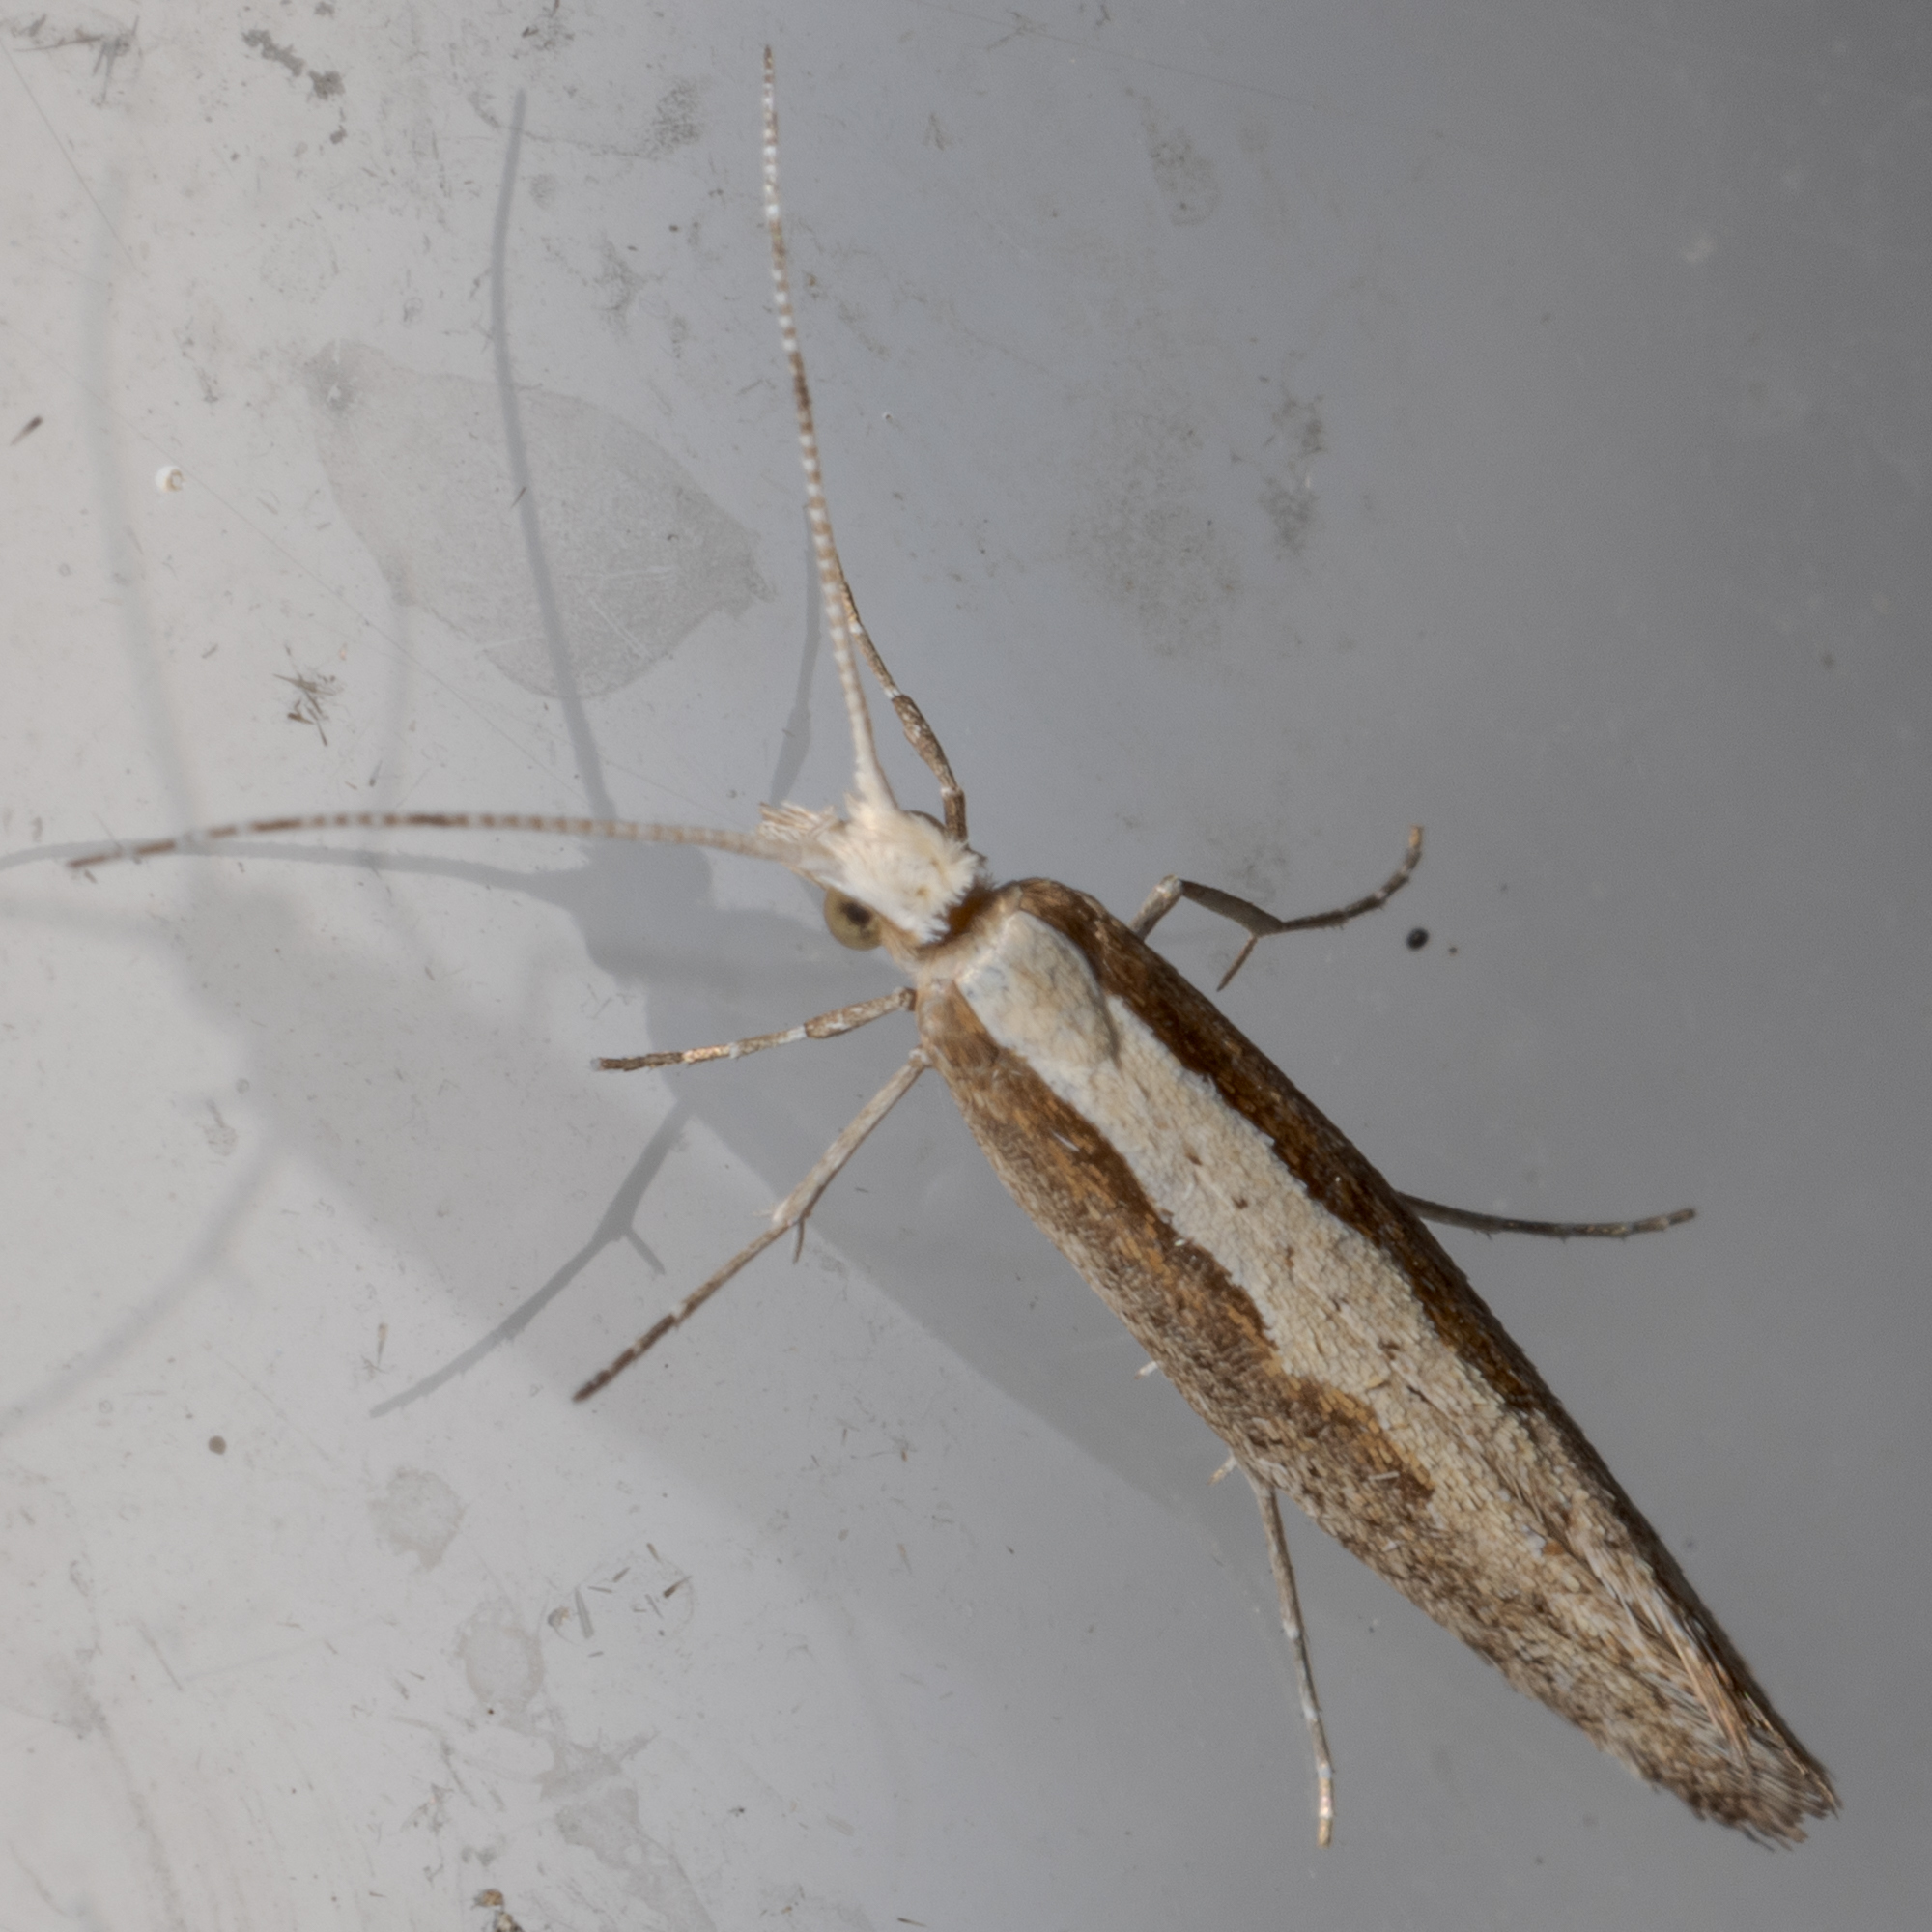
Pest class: diamondback_moth